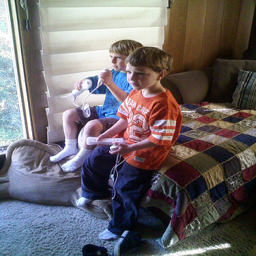
a couple of kids that are siting on a bed
Two young boys playing the Wii with each other.
Two boys on edge of bed by window, with game controls in hands, looking off in same direction.
A couple of kids sitting next to a bed with a colorful blanket.
Two boys who are sitting on the bed.